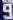
Number: 9